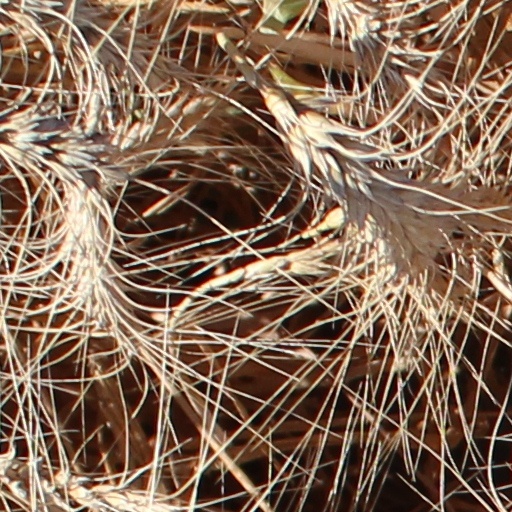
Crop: wheat